Volvo B12BLE

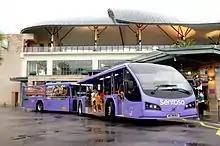
Sentosa's Volvo B12BLEA "road tram"

The Volvo B12BLE also come in a 12.5m configuration in Custom Coaches bodied CB60 and CB60 Evo 2 bodies. Volgren 12.5m variants were also ordered in both 12.5m and 14.5m bodies both Euro 5 compliant. The 12.5m Custom Coaches CB60 are Euro 3 compliant while the newer CB60 Evo 2 bodied buses are Euro 5 compliant.